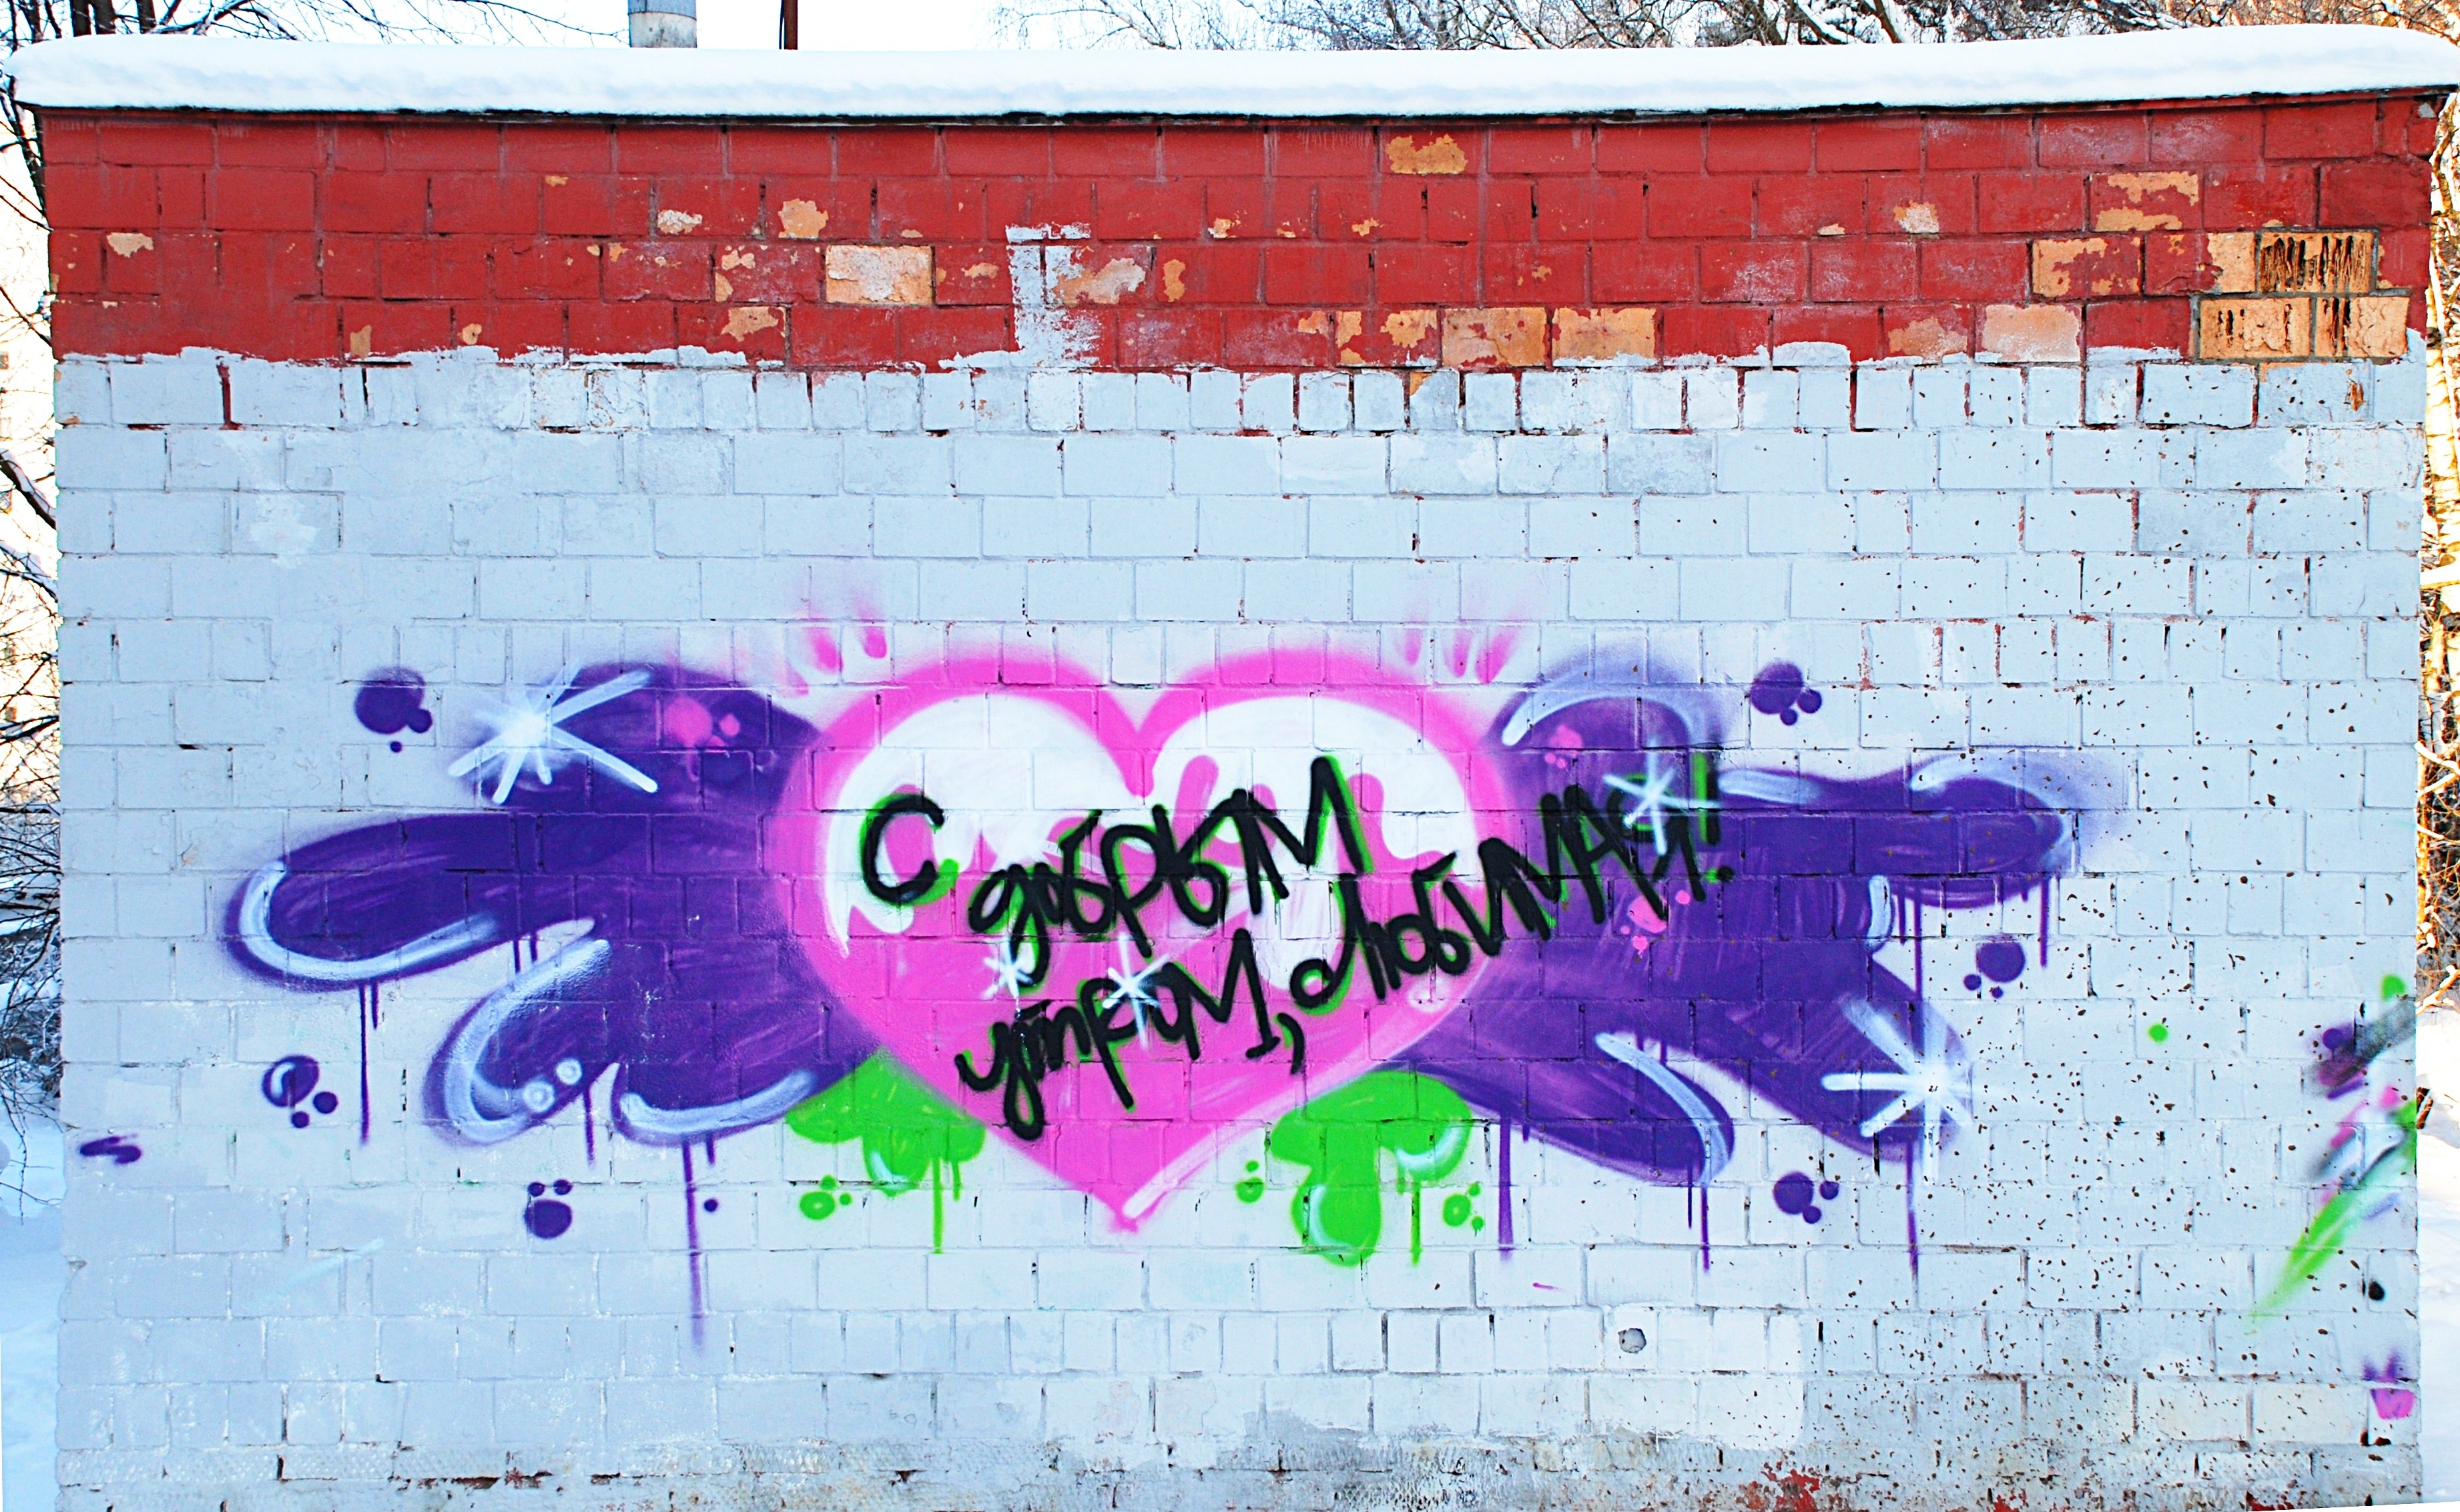
city, wall, cityscape, nikon, graffiti, street art, font, art, illustration, mural, moscow, russia, d80, cityscapes, moskau, nikond80, zelenograd, moscou